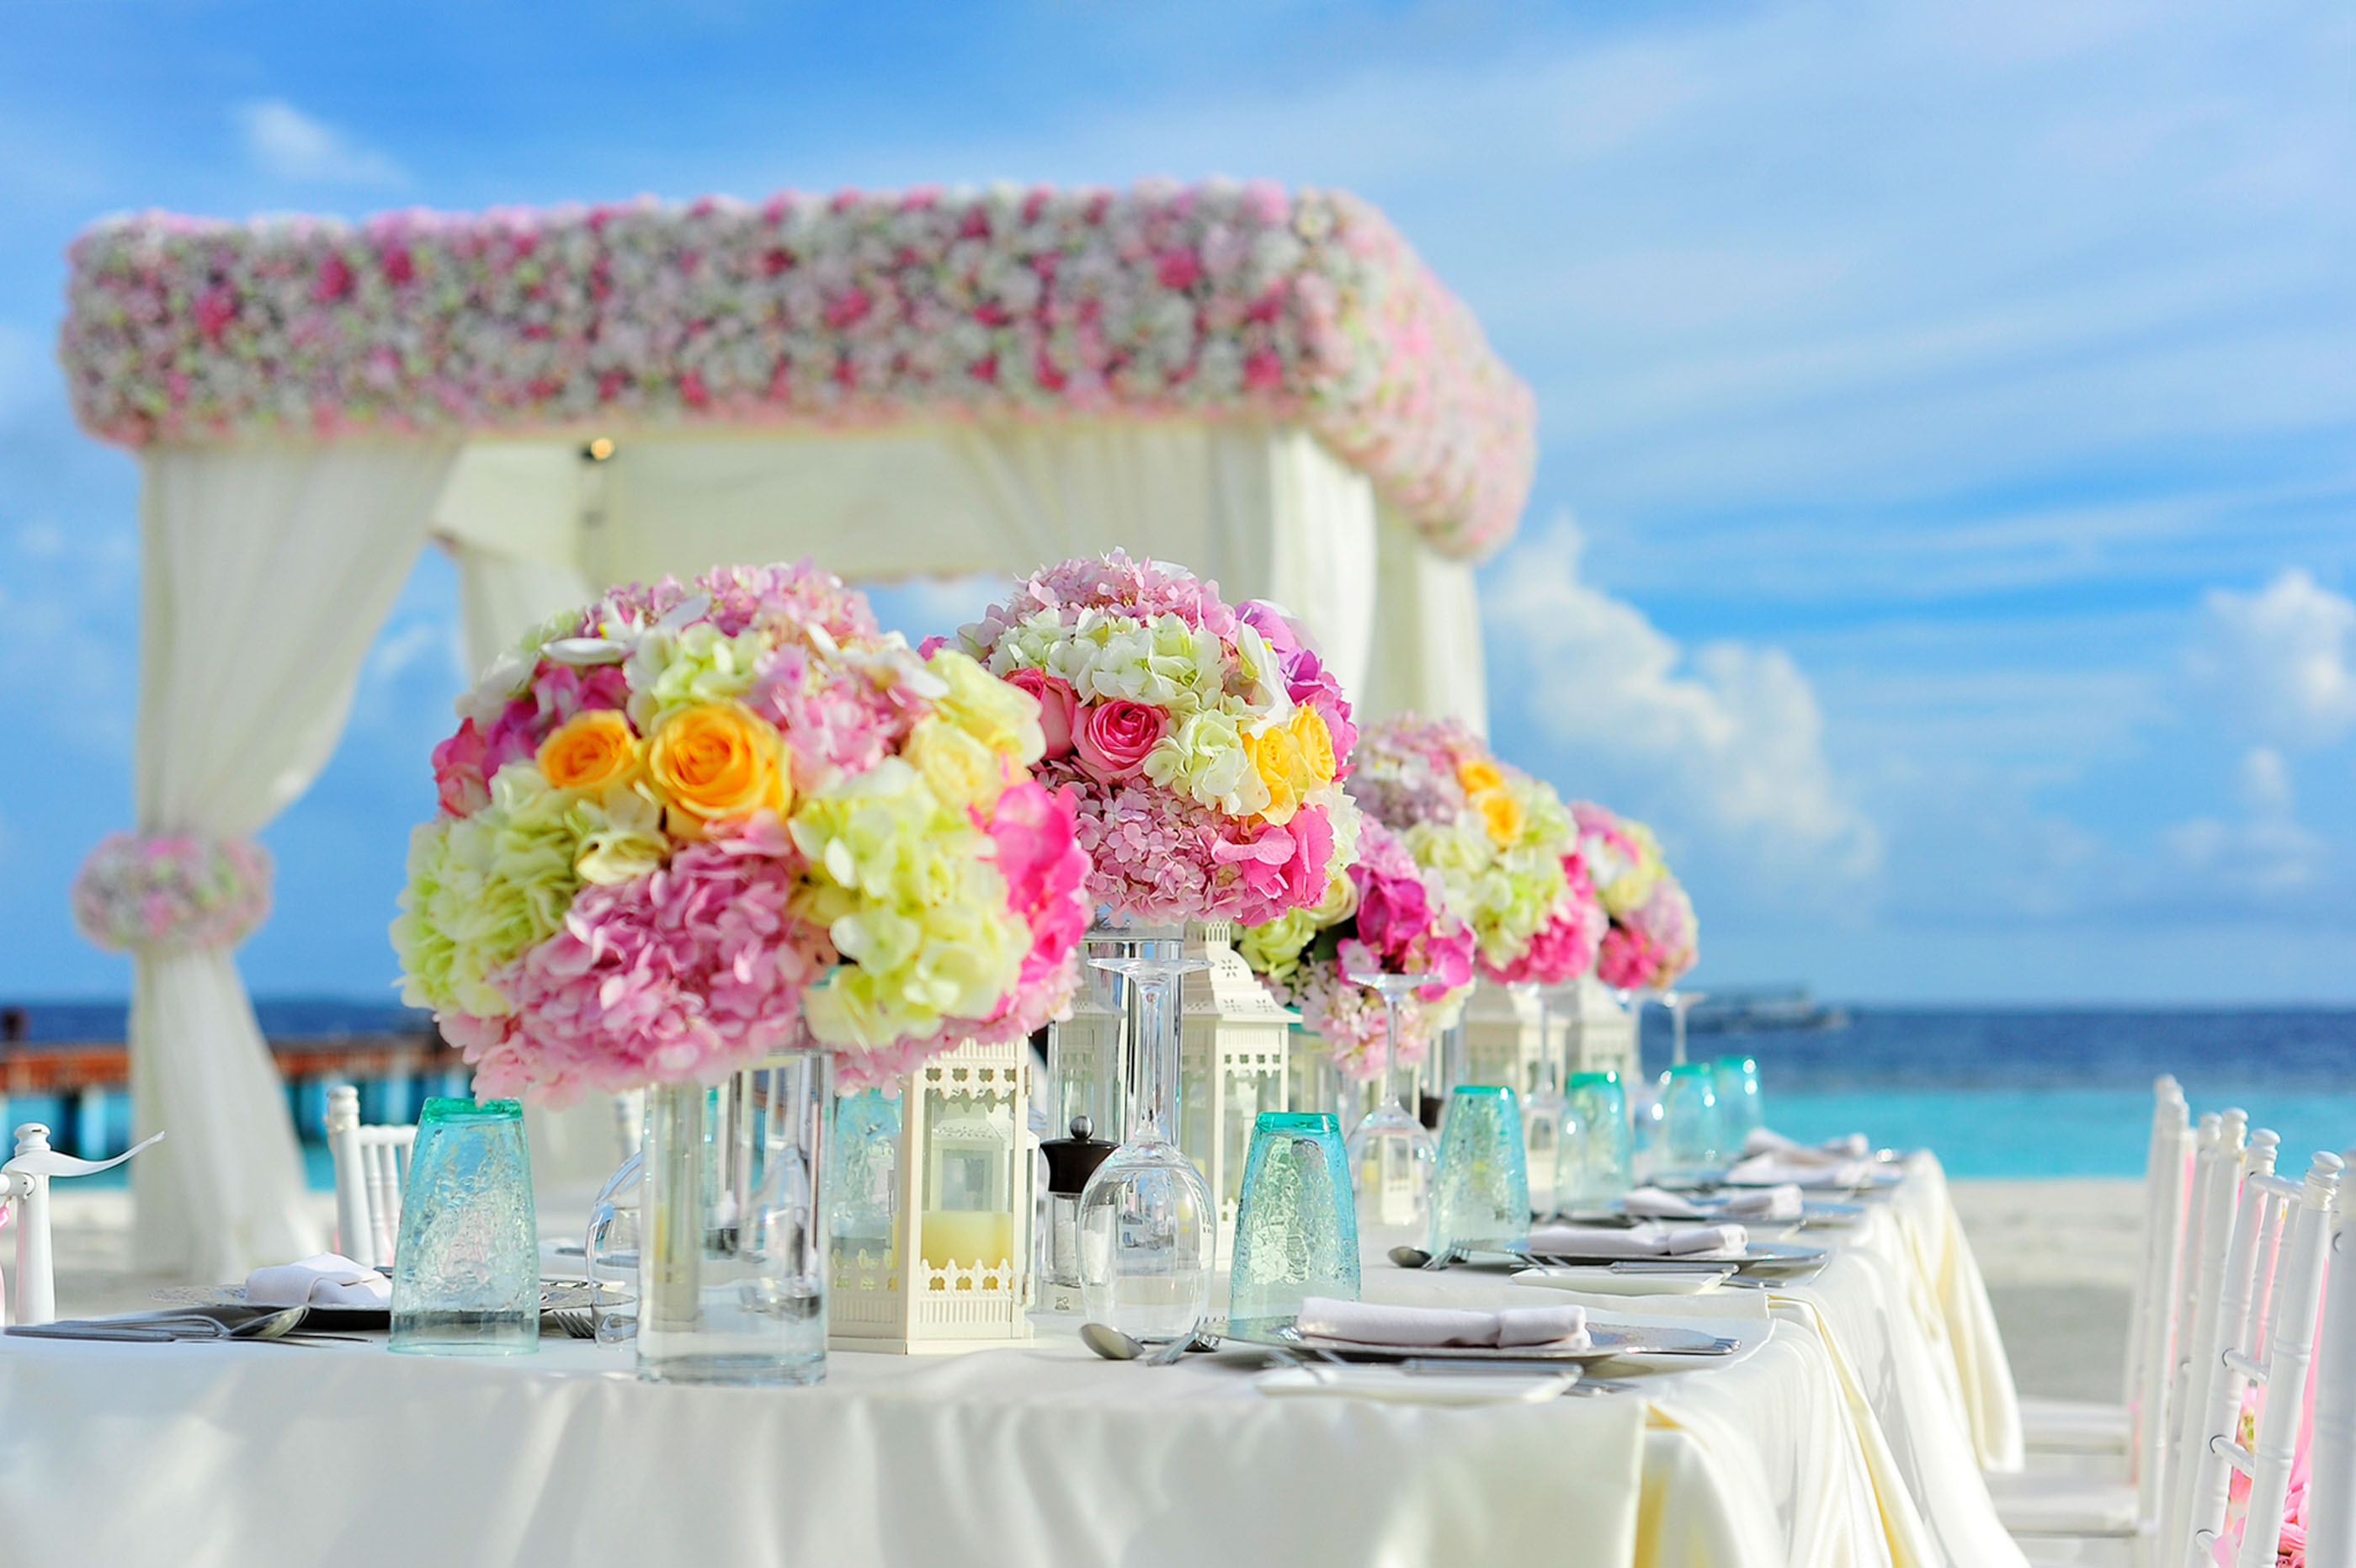
table, beach, sea, water, flower, summer, celebration, tropical, colourful, island, colorful, wedding, flowers, ceremony, chairs, hotel, party, decorations, bunch of flowers, quinceanera, centrepiece, table set up, Wedding Setup